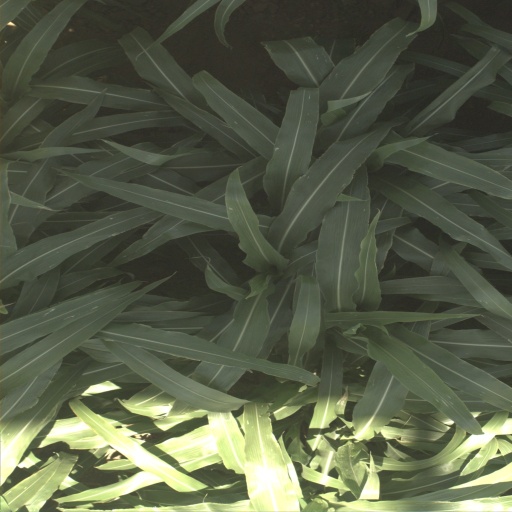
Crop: sorghum